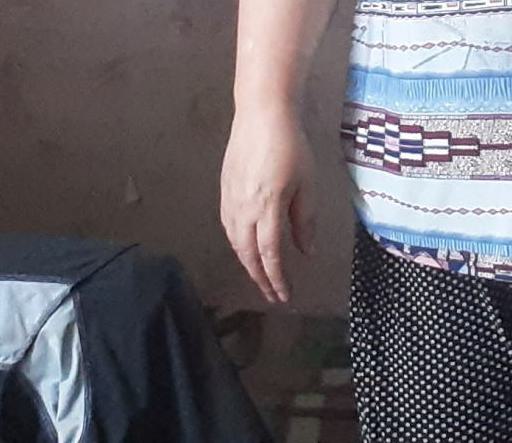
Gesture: no_gesture